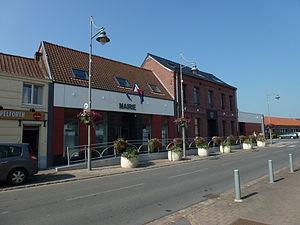
Beuvry-la-Forêt est une commune française située dans le département du Nord, en région Hauts-de-France. Ses habitants sont appelés les "Beuvrygeois". Beuvry-la-Forêt est à ne pas confondre avec Beuvry, dans le Pas-de-Calais.